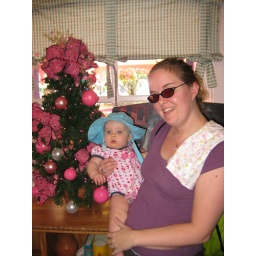
Christmas tree in Minnie's house